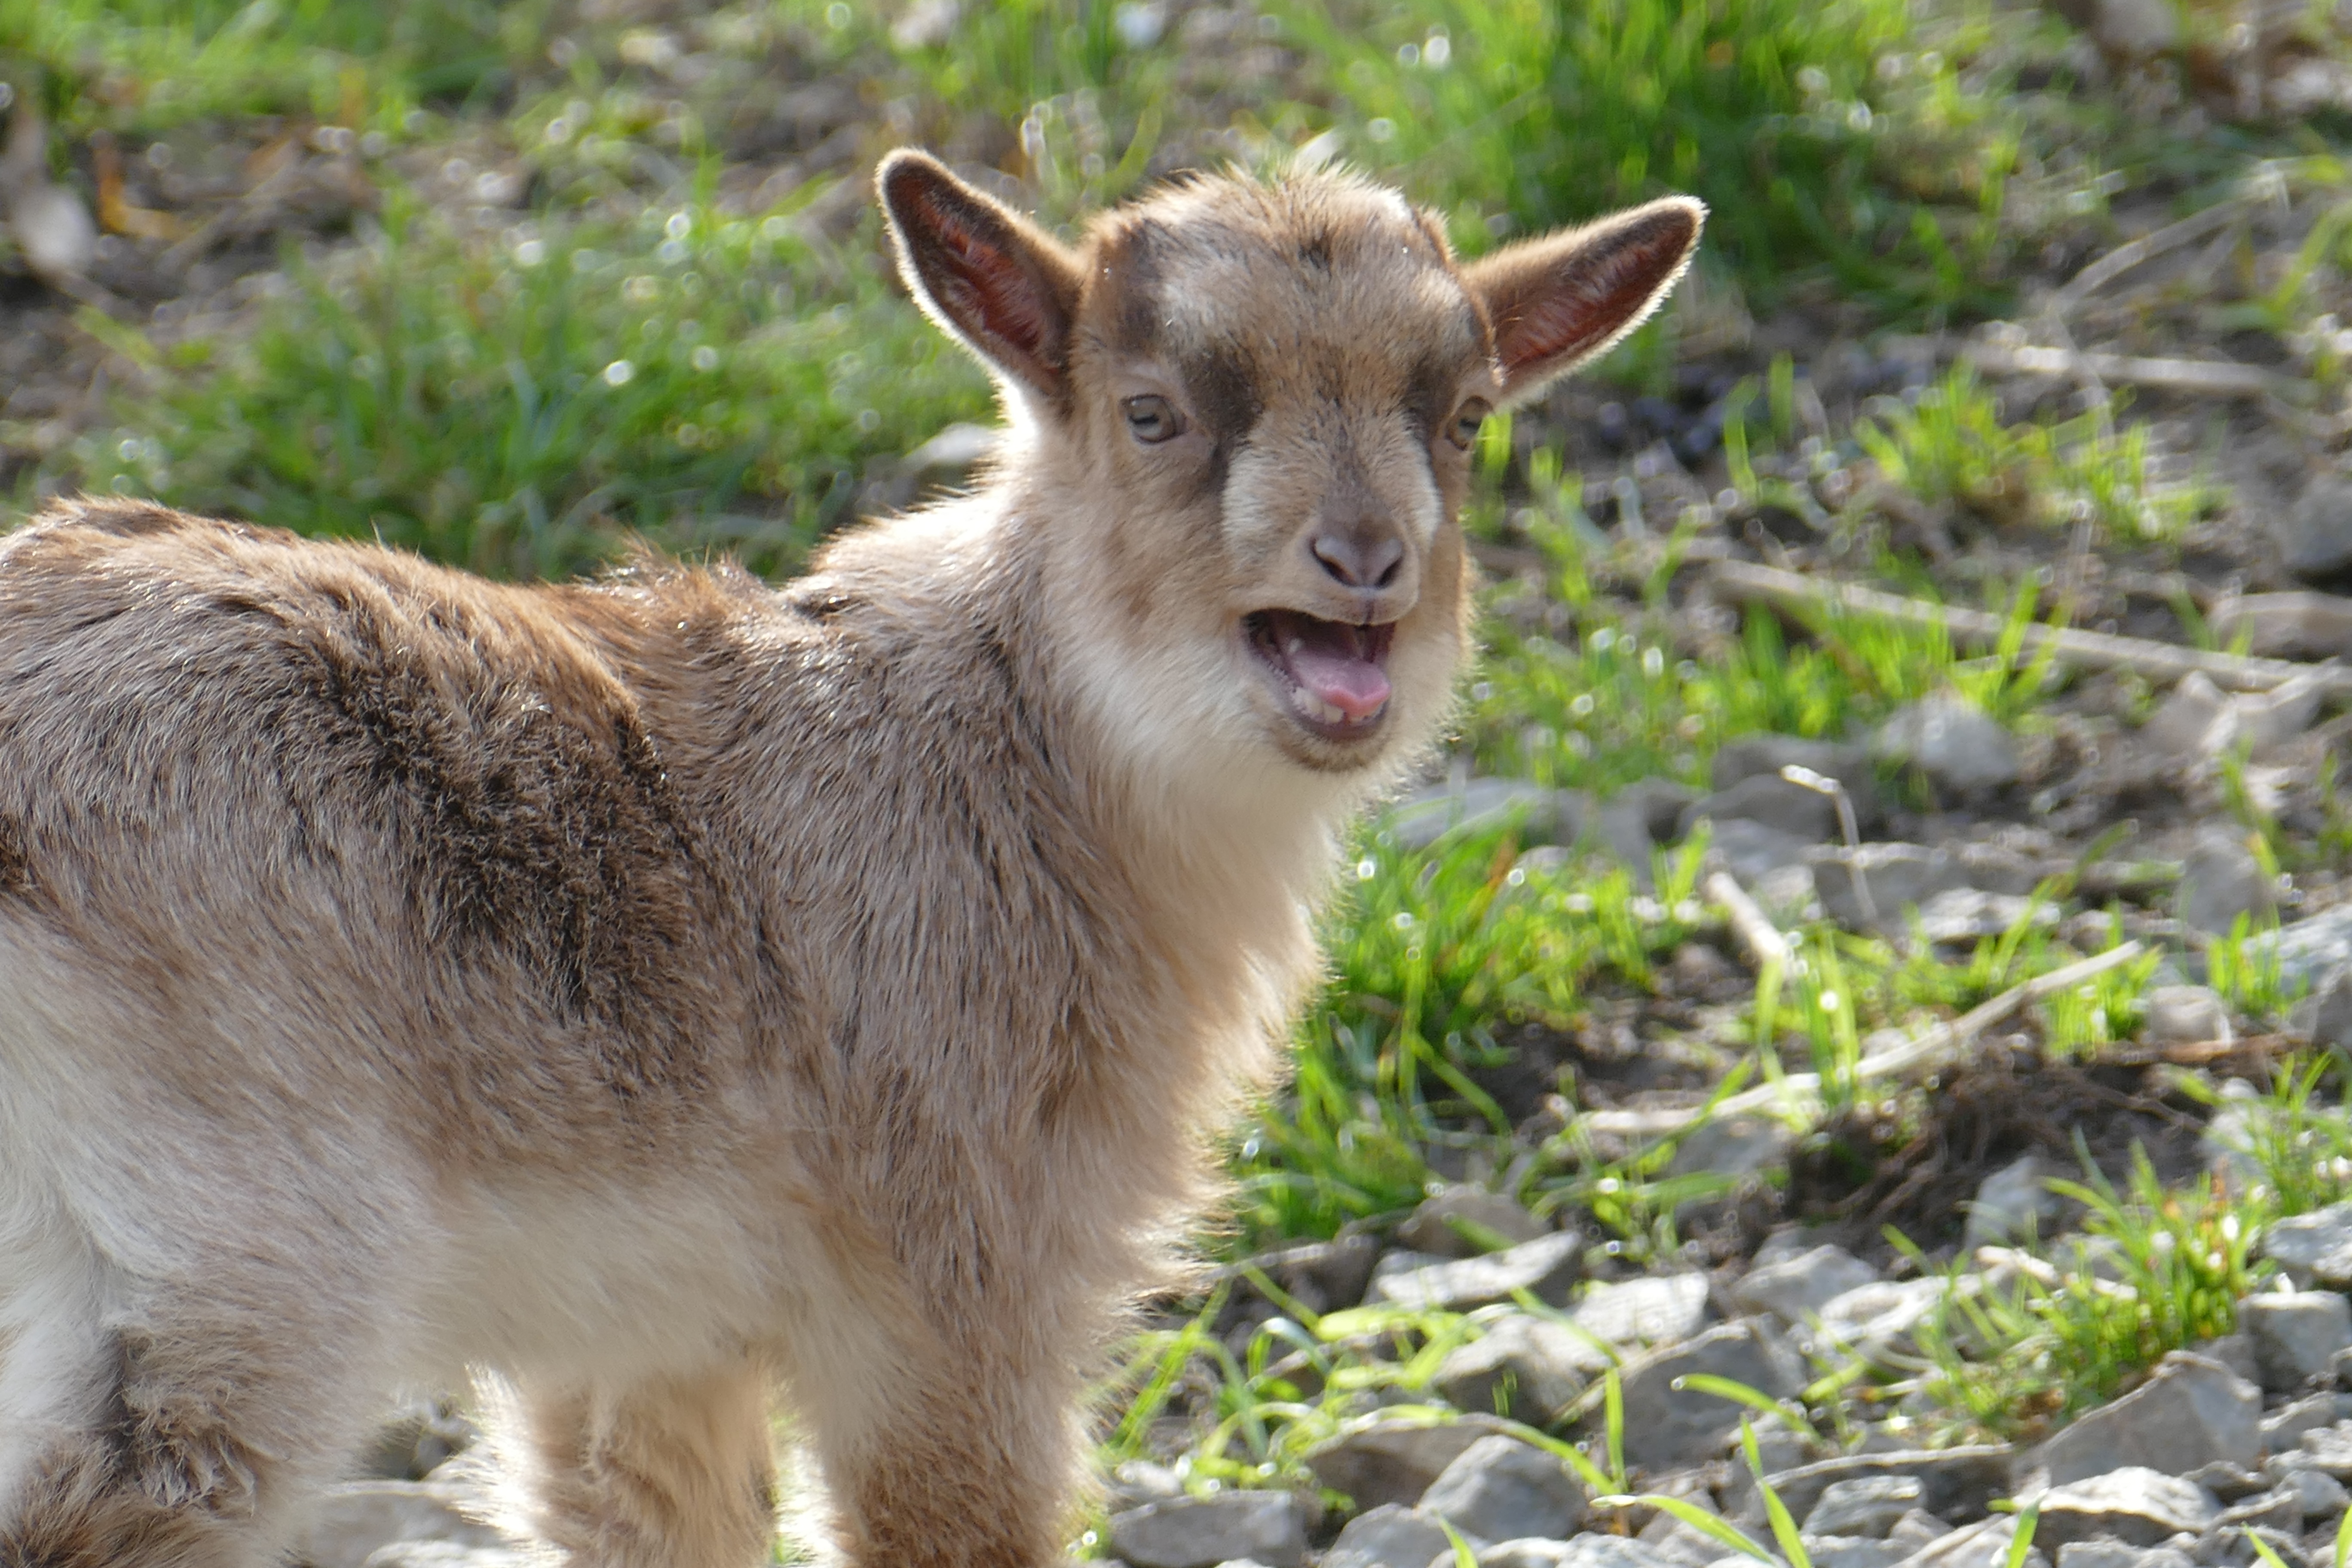
nature, kid, wildlife, deer, goat, horn, sheep, mammal, fauna, mountain goat, goats, animals, vertebrate, white tailed deer, animal enclosures, barbary sheep